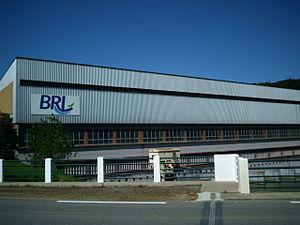
Le canal du Bas-Rhône Languedoc ou canal Philippe-Lamour est un canal d'irrigation amenant l'eau du Rhône vers le sud du département du Gard et l'est du département de l'Hérault depuis les années 1960.
Bellegarde est une commune française située dans le département du Gard, en région Occitanie.